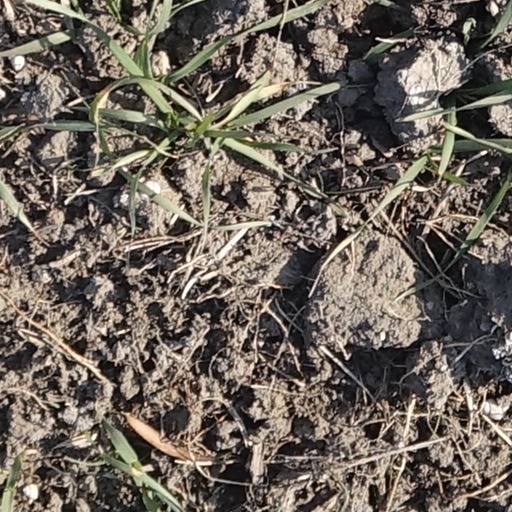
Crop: wheat